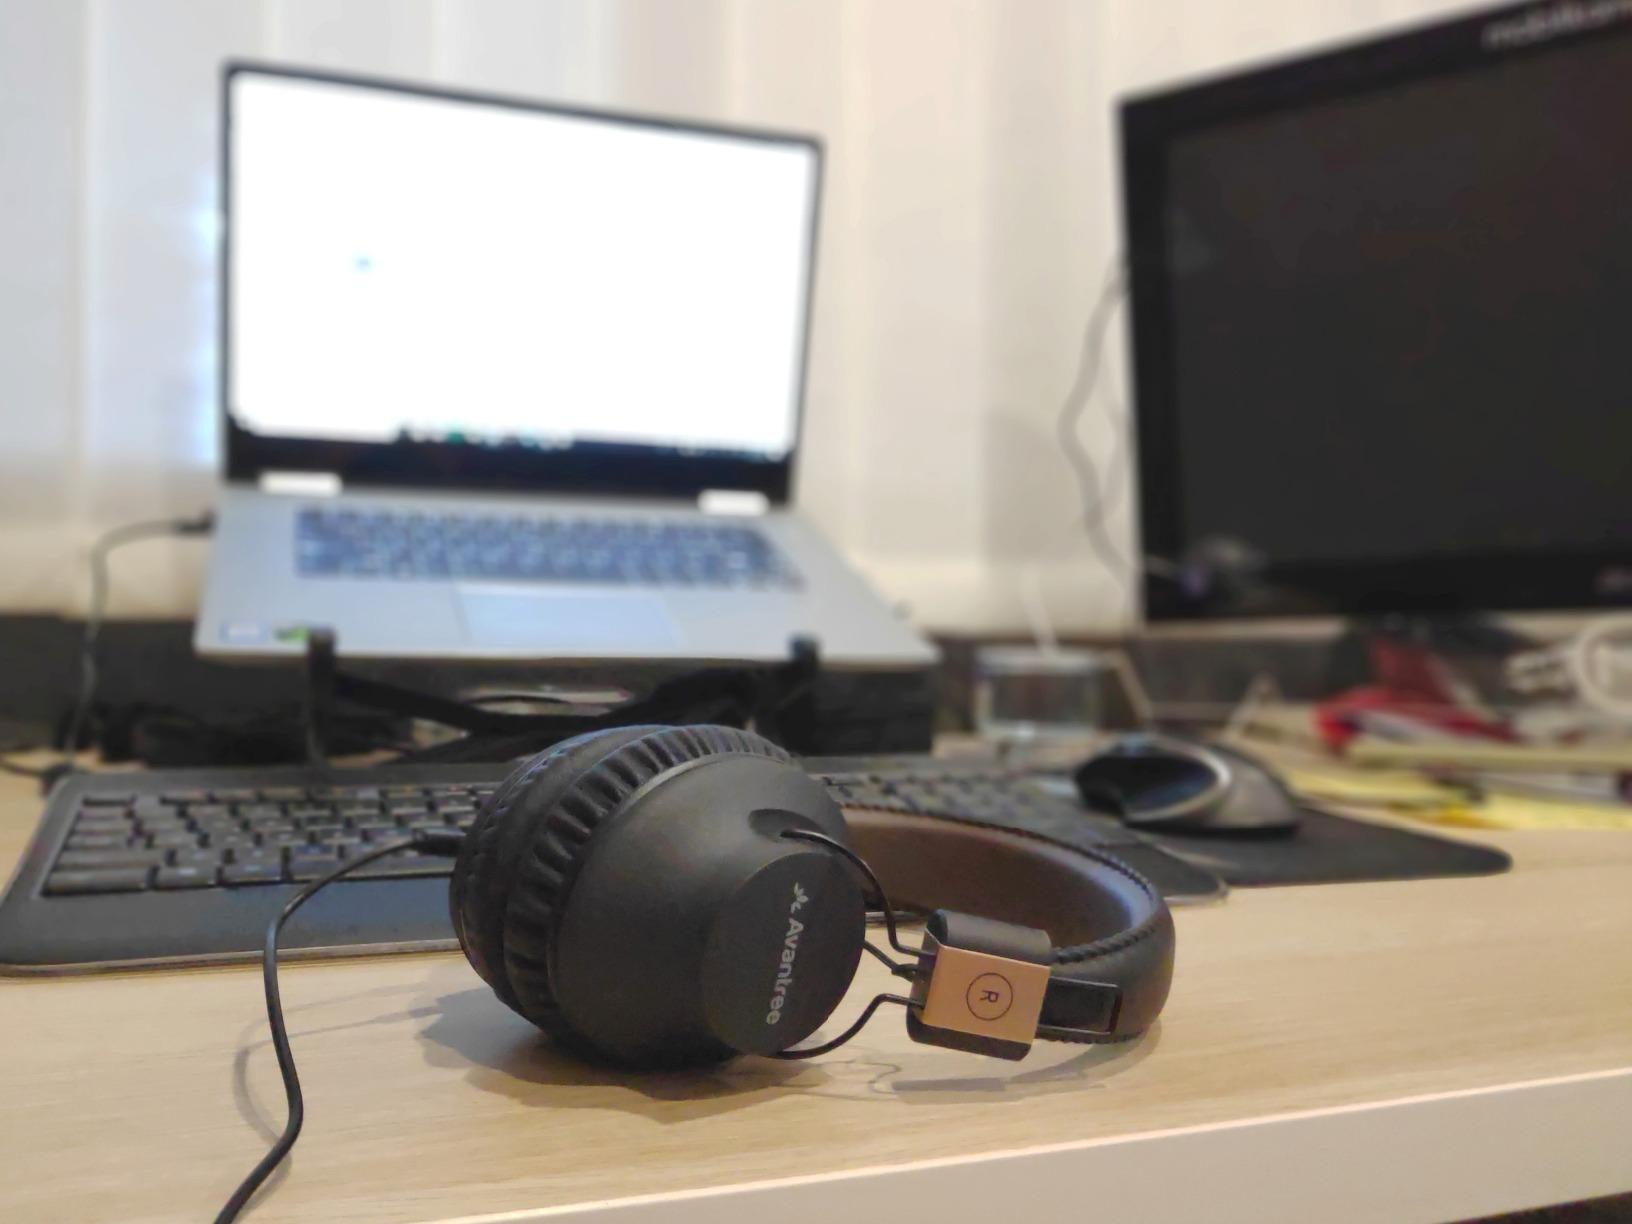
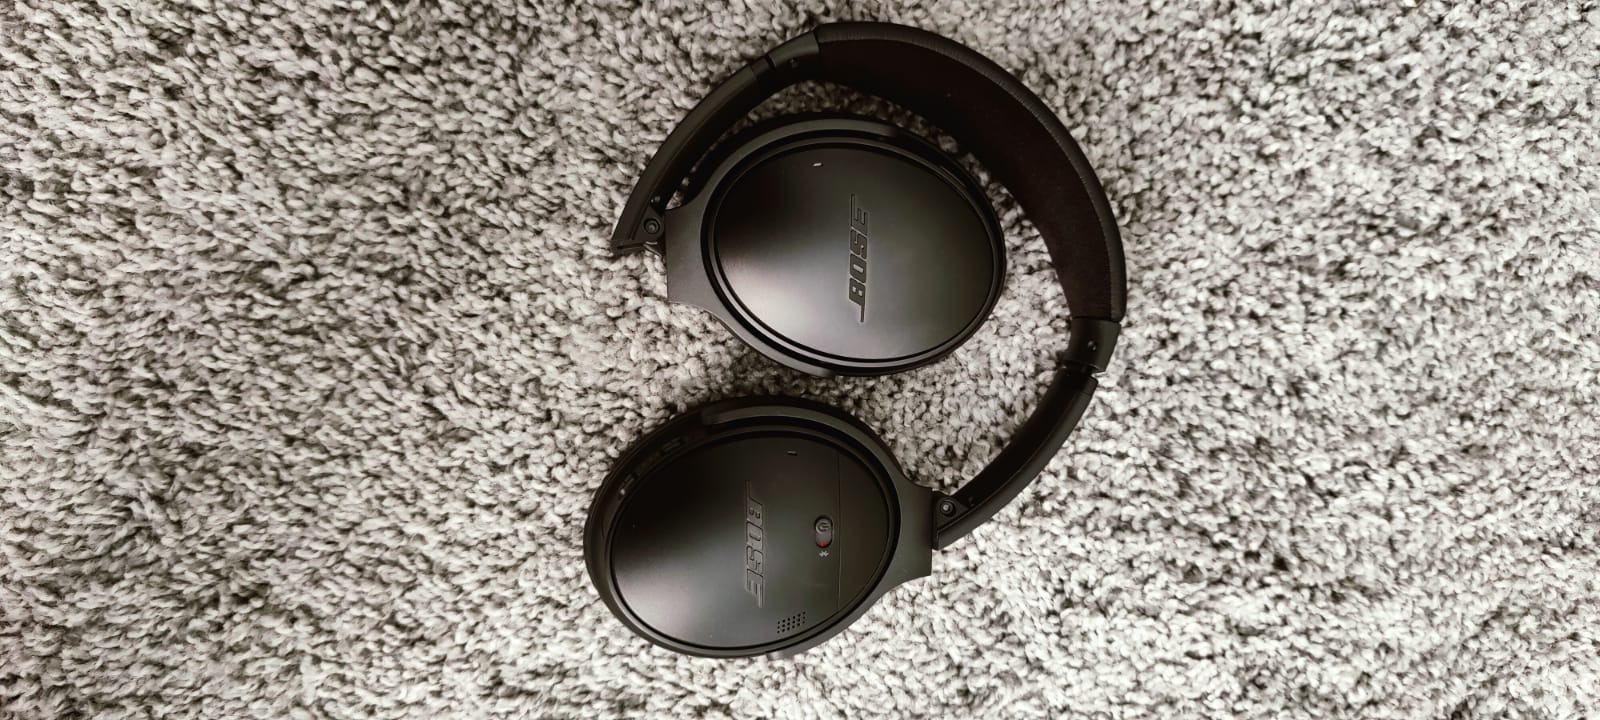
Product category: headphones
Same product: no